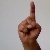
The image shows a hand gesture representing the letter 'D' in Indian Sign Language.